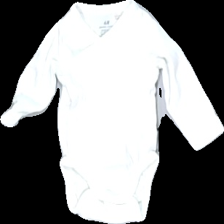
View: front
Type: Top
Category: Children
Brand: H&M
Colors: White
Material: 100% cotton
Size: 56
Season: All
Price range: 50-100
Recommended usage: Reuse